Robert Granjon

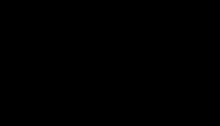
Comparisons between a number of typefaces influenced by the designs of Robert Granjon and/or Claude Garamond. A common feature among them (and most if not all typefaces mentioned on this page) is an uppercase "P" with a gap next to the vertical.

Many modern typerfaces are influenced by the designs of Robert Granjon. One of the first deliberate revivals of Granjon's type was Plantin by Frank Hinman Pierpont. Despite being named after Renaissance printer Christophe Plantin, it is based on a Gros Cicero type which is designed by Robert Granjon.